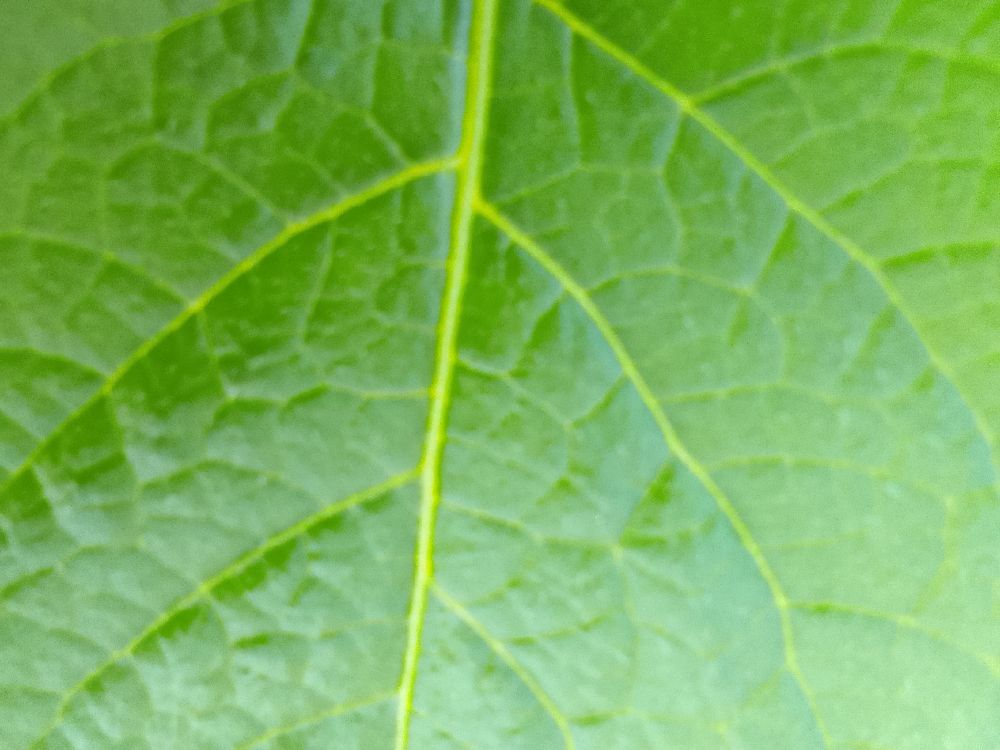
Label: Healthy